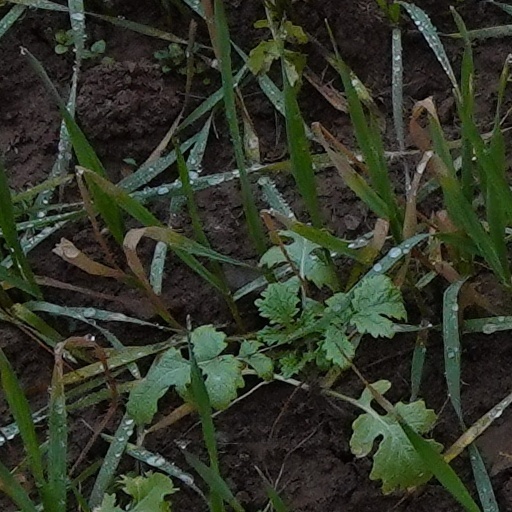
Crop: wheat